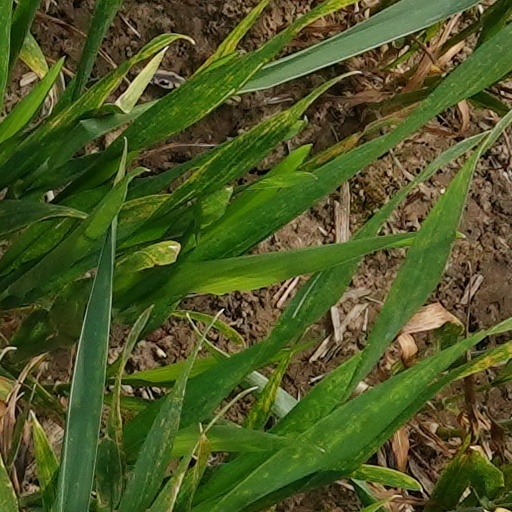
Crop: wheat